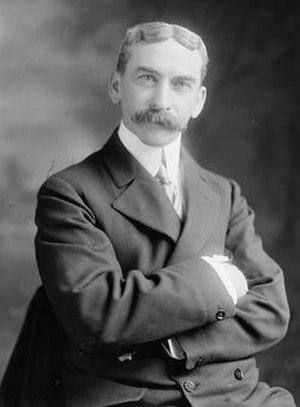
La décade tragique est un épisode sanglant de la révolution mexicaine qui opposa durant dix jours, du 9 au 18 février 1913, au centre de la ville de Mexico, les forces loyales au président Francisco Madero à une insurrection de militaires conservateurs soutenus par l'ambassadeur des États-Unis. Elle se termina par la démission du président, qui fut assassiné trois jours plus tard.